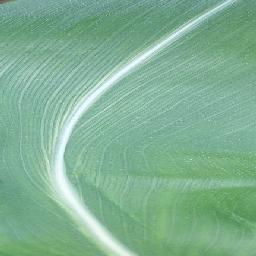
Label: Corn___healthy